Great Pyramid of Cholula

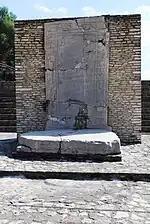
Altar

Excavations have resulted in about eight kilometers of tunnels inside the pyramid, which began with two in 1931 to prove that the hill was an archeological find. Within, altars with offerings, floors, walls and buried human remains from around 900 AD were discovered. Today, only about 800 meters of these tunnels are open to the public, which have been made into well-lit, arched passages. Visitors enter on the north side, through the center of the pyramid and exit on the south side. There are few signs explaining the structures within, but in one section allows a view of main staircases of one of the pyramids, whose nine floors have been excavated from bottom to top. There are also two famous murals. One is called "Chapulines," which consists of images of grasshoppers with a black skull in the middle. And the other is the "Bebedores," which depicts various figures drinking out of vessels most commonly used for pulque. Around the pyramid are a number of other structures and patios, which form a massive complex. The Patio of the Altars was the main access to the pyramid and is named for the various altars that surround a main courtyard.